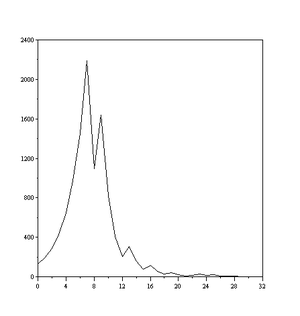
Collatz-formodningen
Illustration af Collatz-følgen med startværdi 127. Følgen ender til sidst på 1,4,2.
"Collatz-formodningen, også kendt som -formodningen, er et berømt uløst problem inden for talteori. Problemet er enkelt at formulere, men vanskeligt at løse. Erdős sagde om det: ""Matematikken er endnu ikke parat til sådanne problemer.""